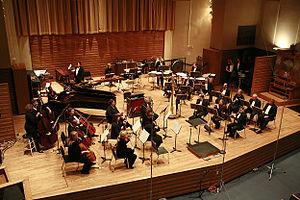
La présence du piano dans l'orchestre se traduit de deux manières opposées, en fonction du rôle confié à l'instrument.